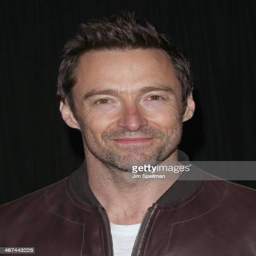
actor attends the gala at person in the borough